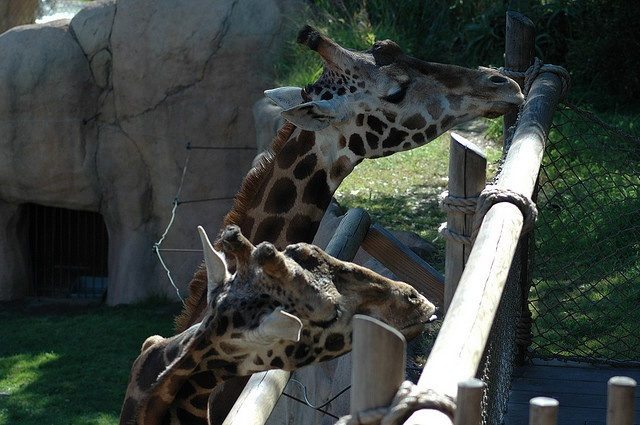
there are two giraffes together at a zoo
A couple of giraffe standing next to each other.
Two giraffes with their head over a fence.
A couple of giraffe sticking their head up to a wooden fence.
Two giraffes reach up high to peer over a tall fence